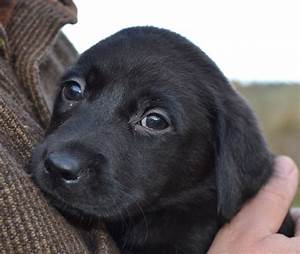
Label: dog